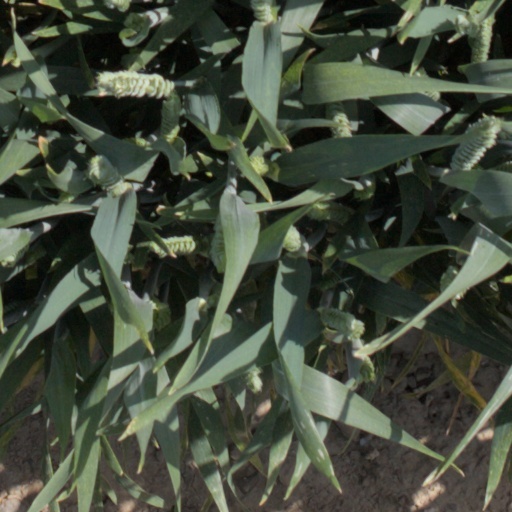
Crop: wheat